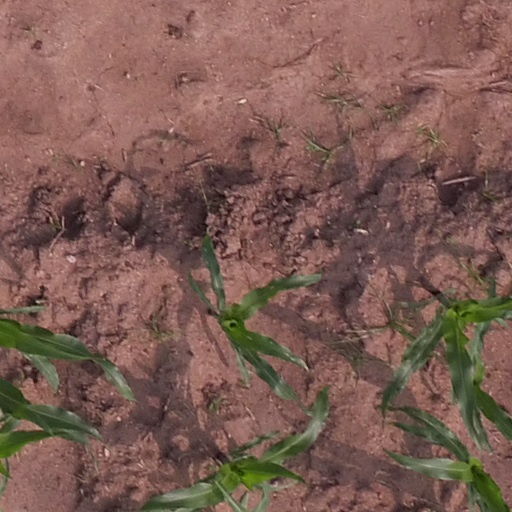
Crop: maize; corn